Sigurðar saga fóts

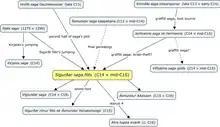
The intertextual connections of Sigurdar saga fots, originally published as Alaric Hall and others.

The saga seems both to have drawn on and to have influenced other texts, making it possible to situate its composition between about the mid-fourteenth and the mid-fifteenth century.